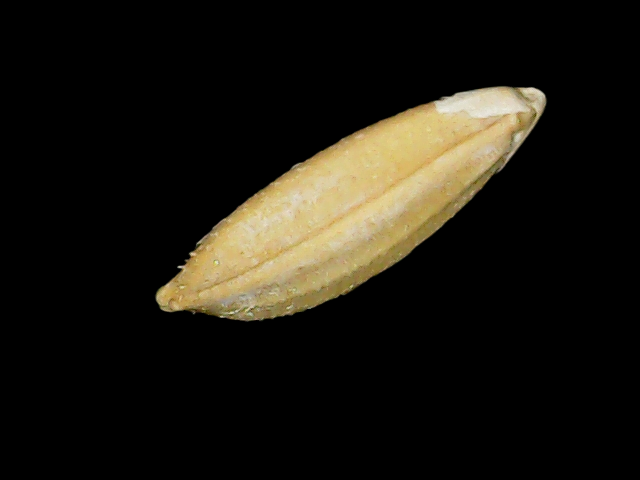
Rice variety: Binadhan10